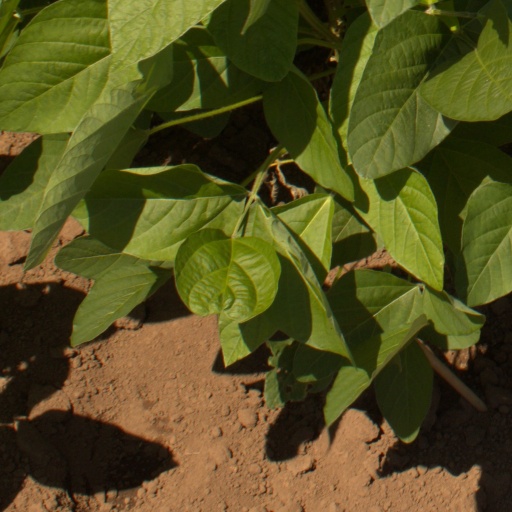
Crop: soybean